Sergey Aksyonov

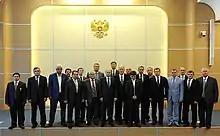
Aksyonov and Putin meeting with representatives of the Crimean Tatars, 16 May 2014

In the 2014 Crimean parliamentary election, Aksyonov ran as a candidate for United Russia because, according to himself, "The Popular Front" had delegated him to the United Russia party list.